Question: Please indicate a possible affordance area of the soccer ball that can be used for catching
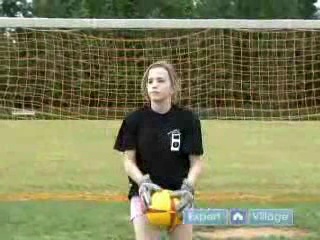
Answer: [138.5, 188, 183.5, 227]